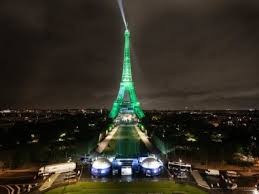
Landmark: Eiffel Tower